Brecknockshire Battalion

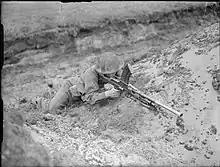
A Bren gunner of the Brecknockshire Battalion on an exercise near Bootle, Liverpool, 16 August 1940.

Because there had been no regular regiment affiliated with these counties, the 2nd Warwickshire was arbitrarily assigned. Each sub-district was to form a permanent depot for these affiliated battalions, and as the 24th Foot had no previous connection with the region, Brecon was chosen as its site, with both a militia and a volunteer battalion already based there. Brecon Barracks, first built in 1805, were taken over in 1873 and extended.